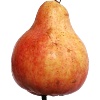
Label: red_pear